Czechoslovak Naval Forces

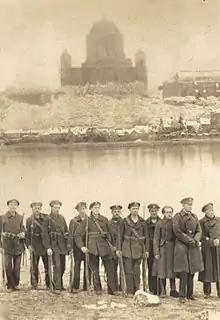
Czechoslovak marines in Štúrovo with the Esztergom Basilica in the behind, 1919

At first, the First Czechoslovak Republic operated river craft inherited from the Austro-Hungarian Empire. From 1919 until 1921 the Czechoslovak naval forces consisted of an Elbe Section (based at Litoměřice) and a Danube Section (based at Bratislava). These sections were separated, the Elbe and Danube not being connected. The larger ships were deployed on the Danube, the Elbe section being more suited to transport, reconnaissance, and engineering support roles rather than combat.